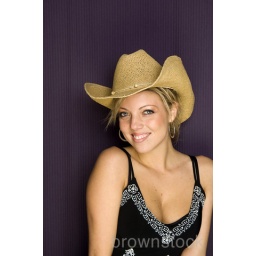
Young girl with cowboy hat in photobooth.